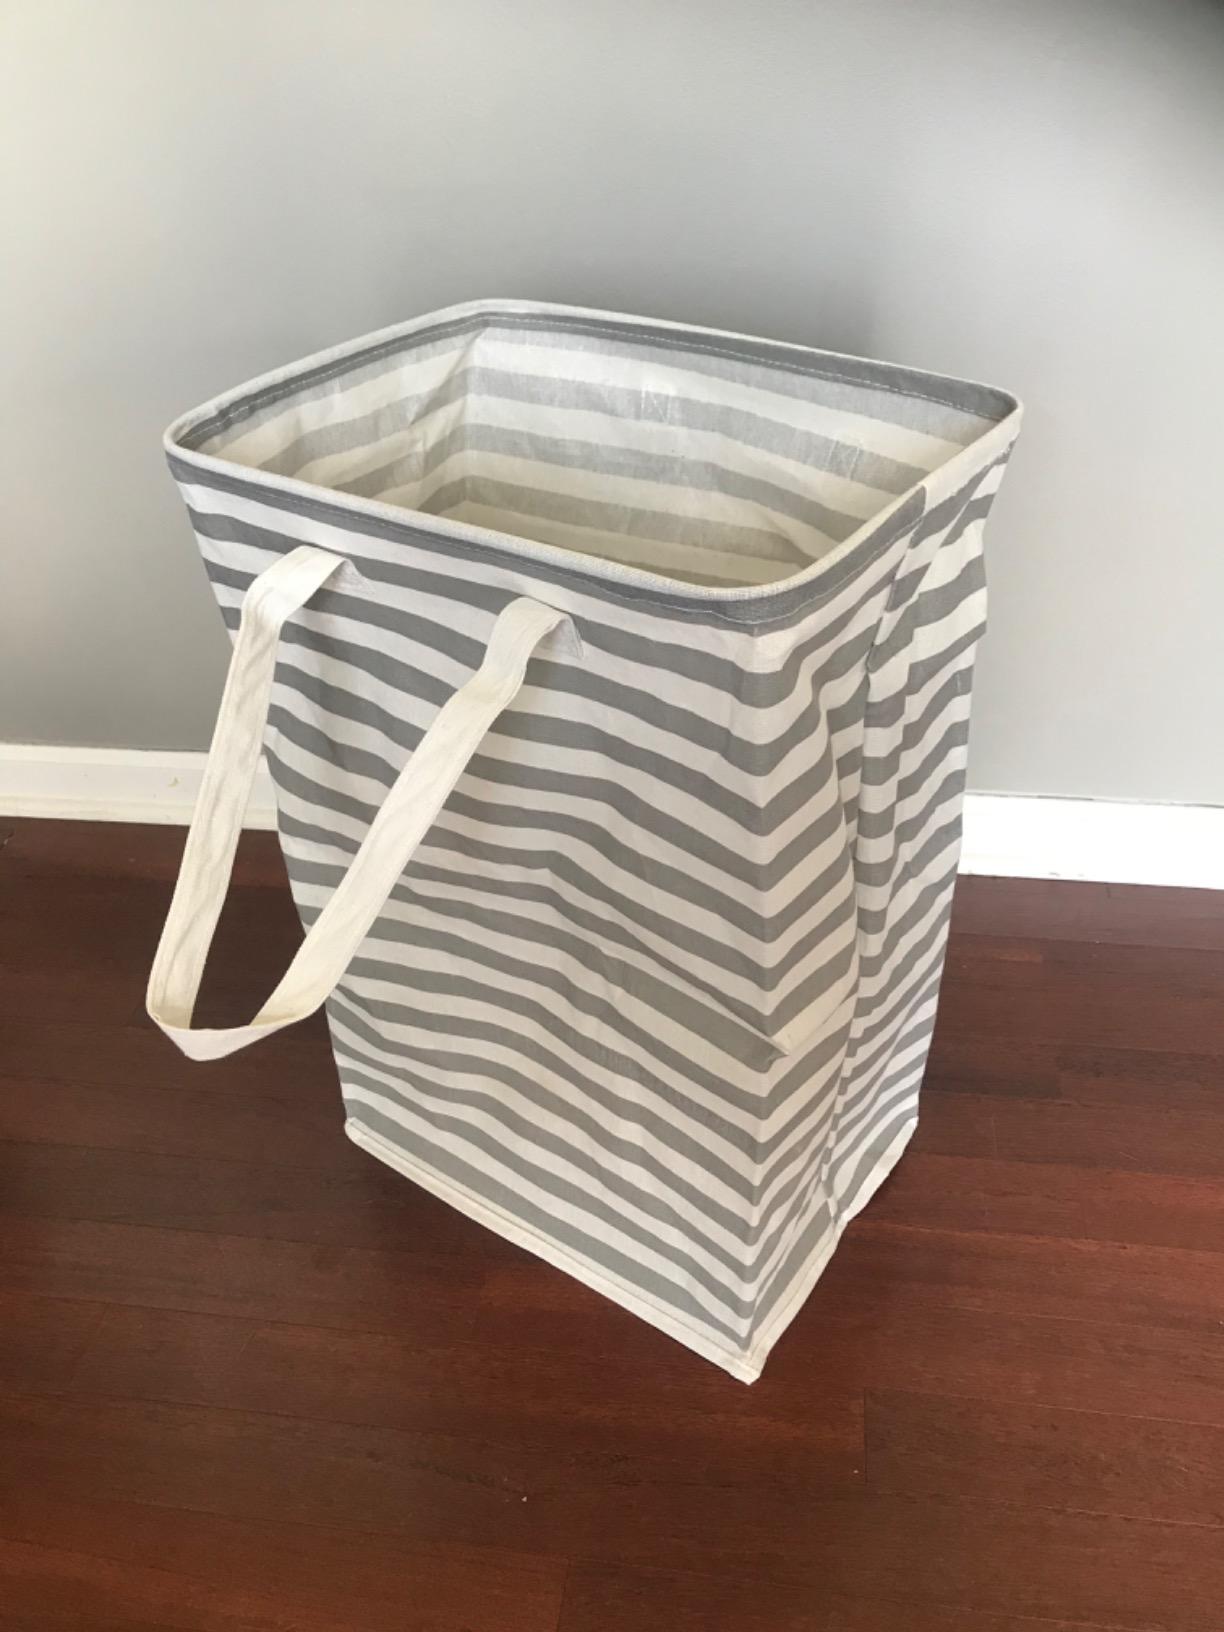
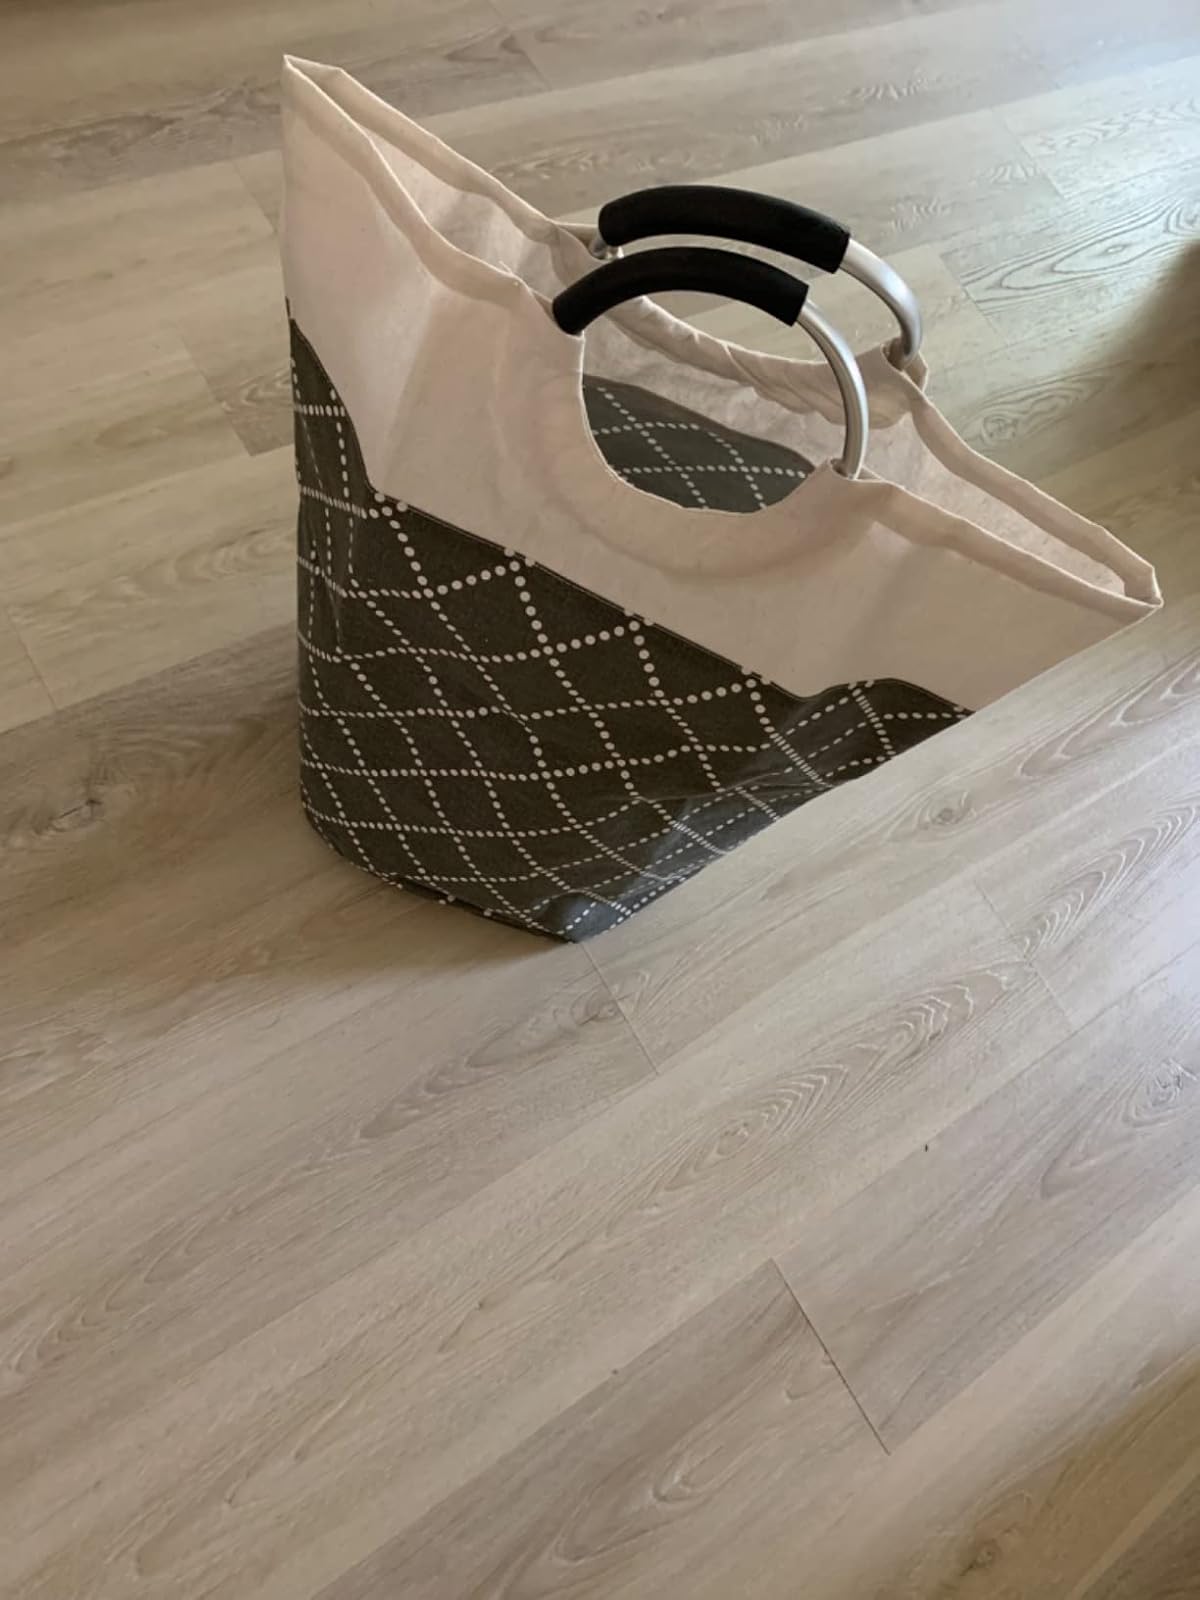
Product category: items_hamper
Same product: no